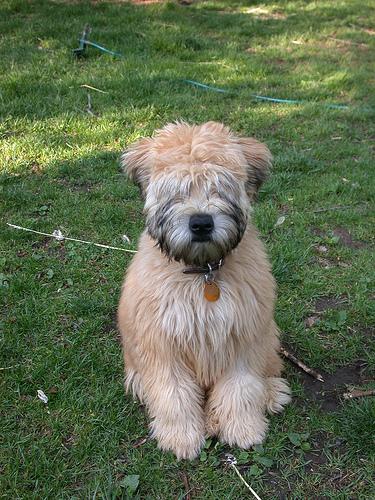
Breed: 235-n000090-soft_coated_wheaten_terrier